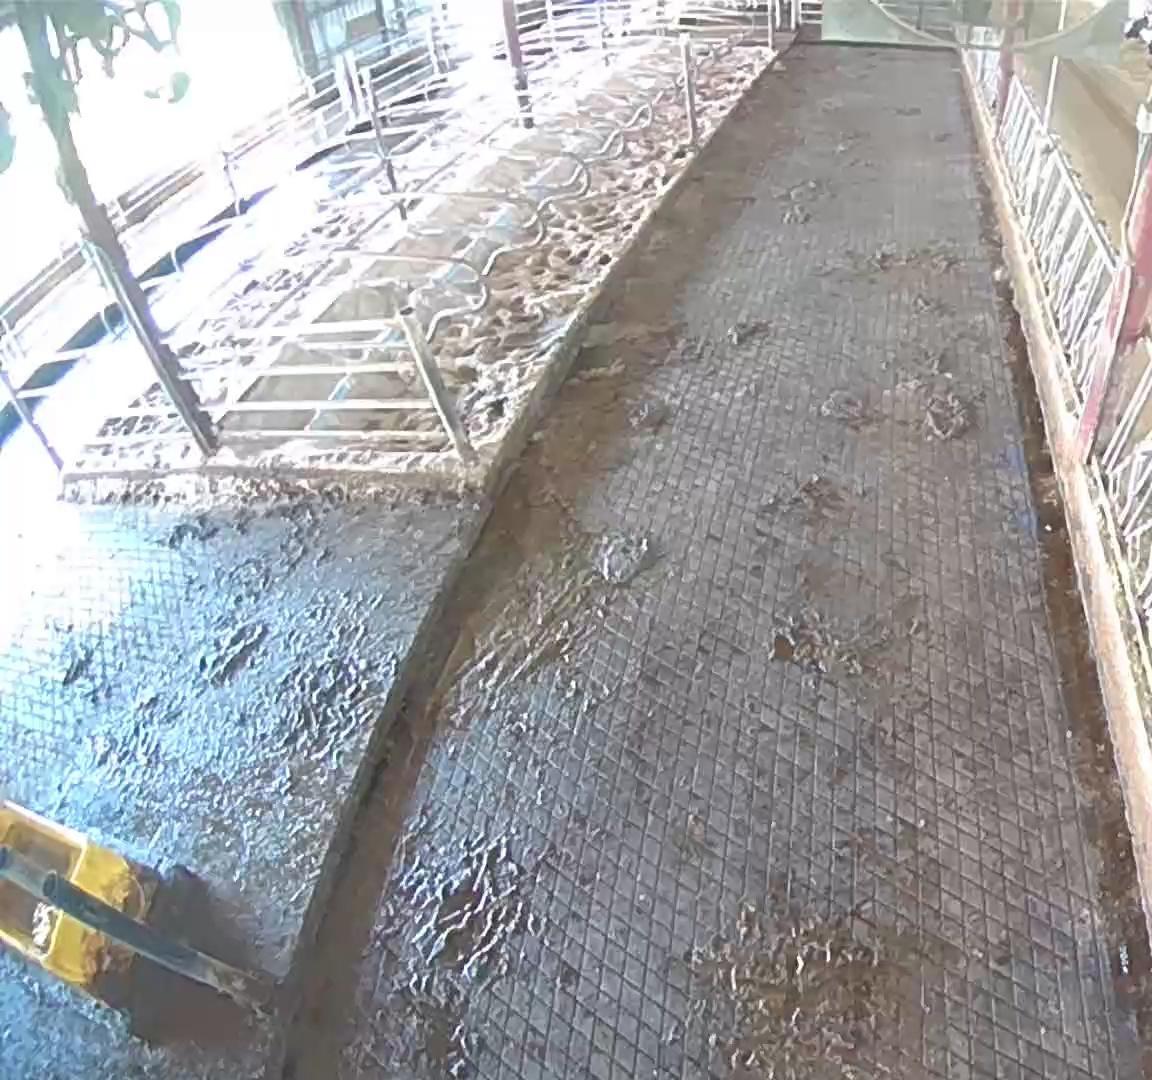
Number of cows: 0